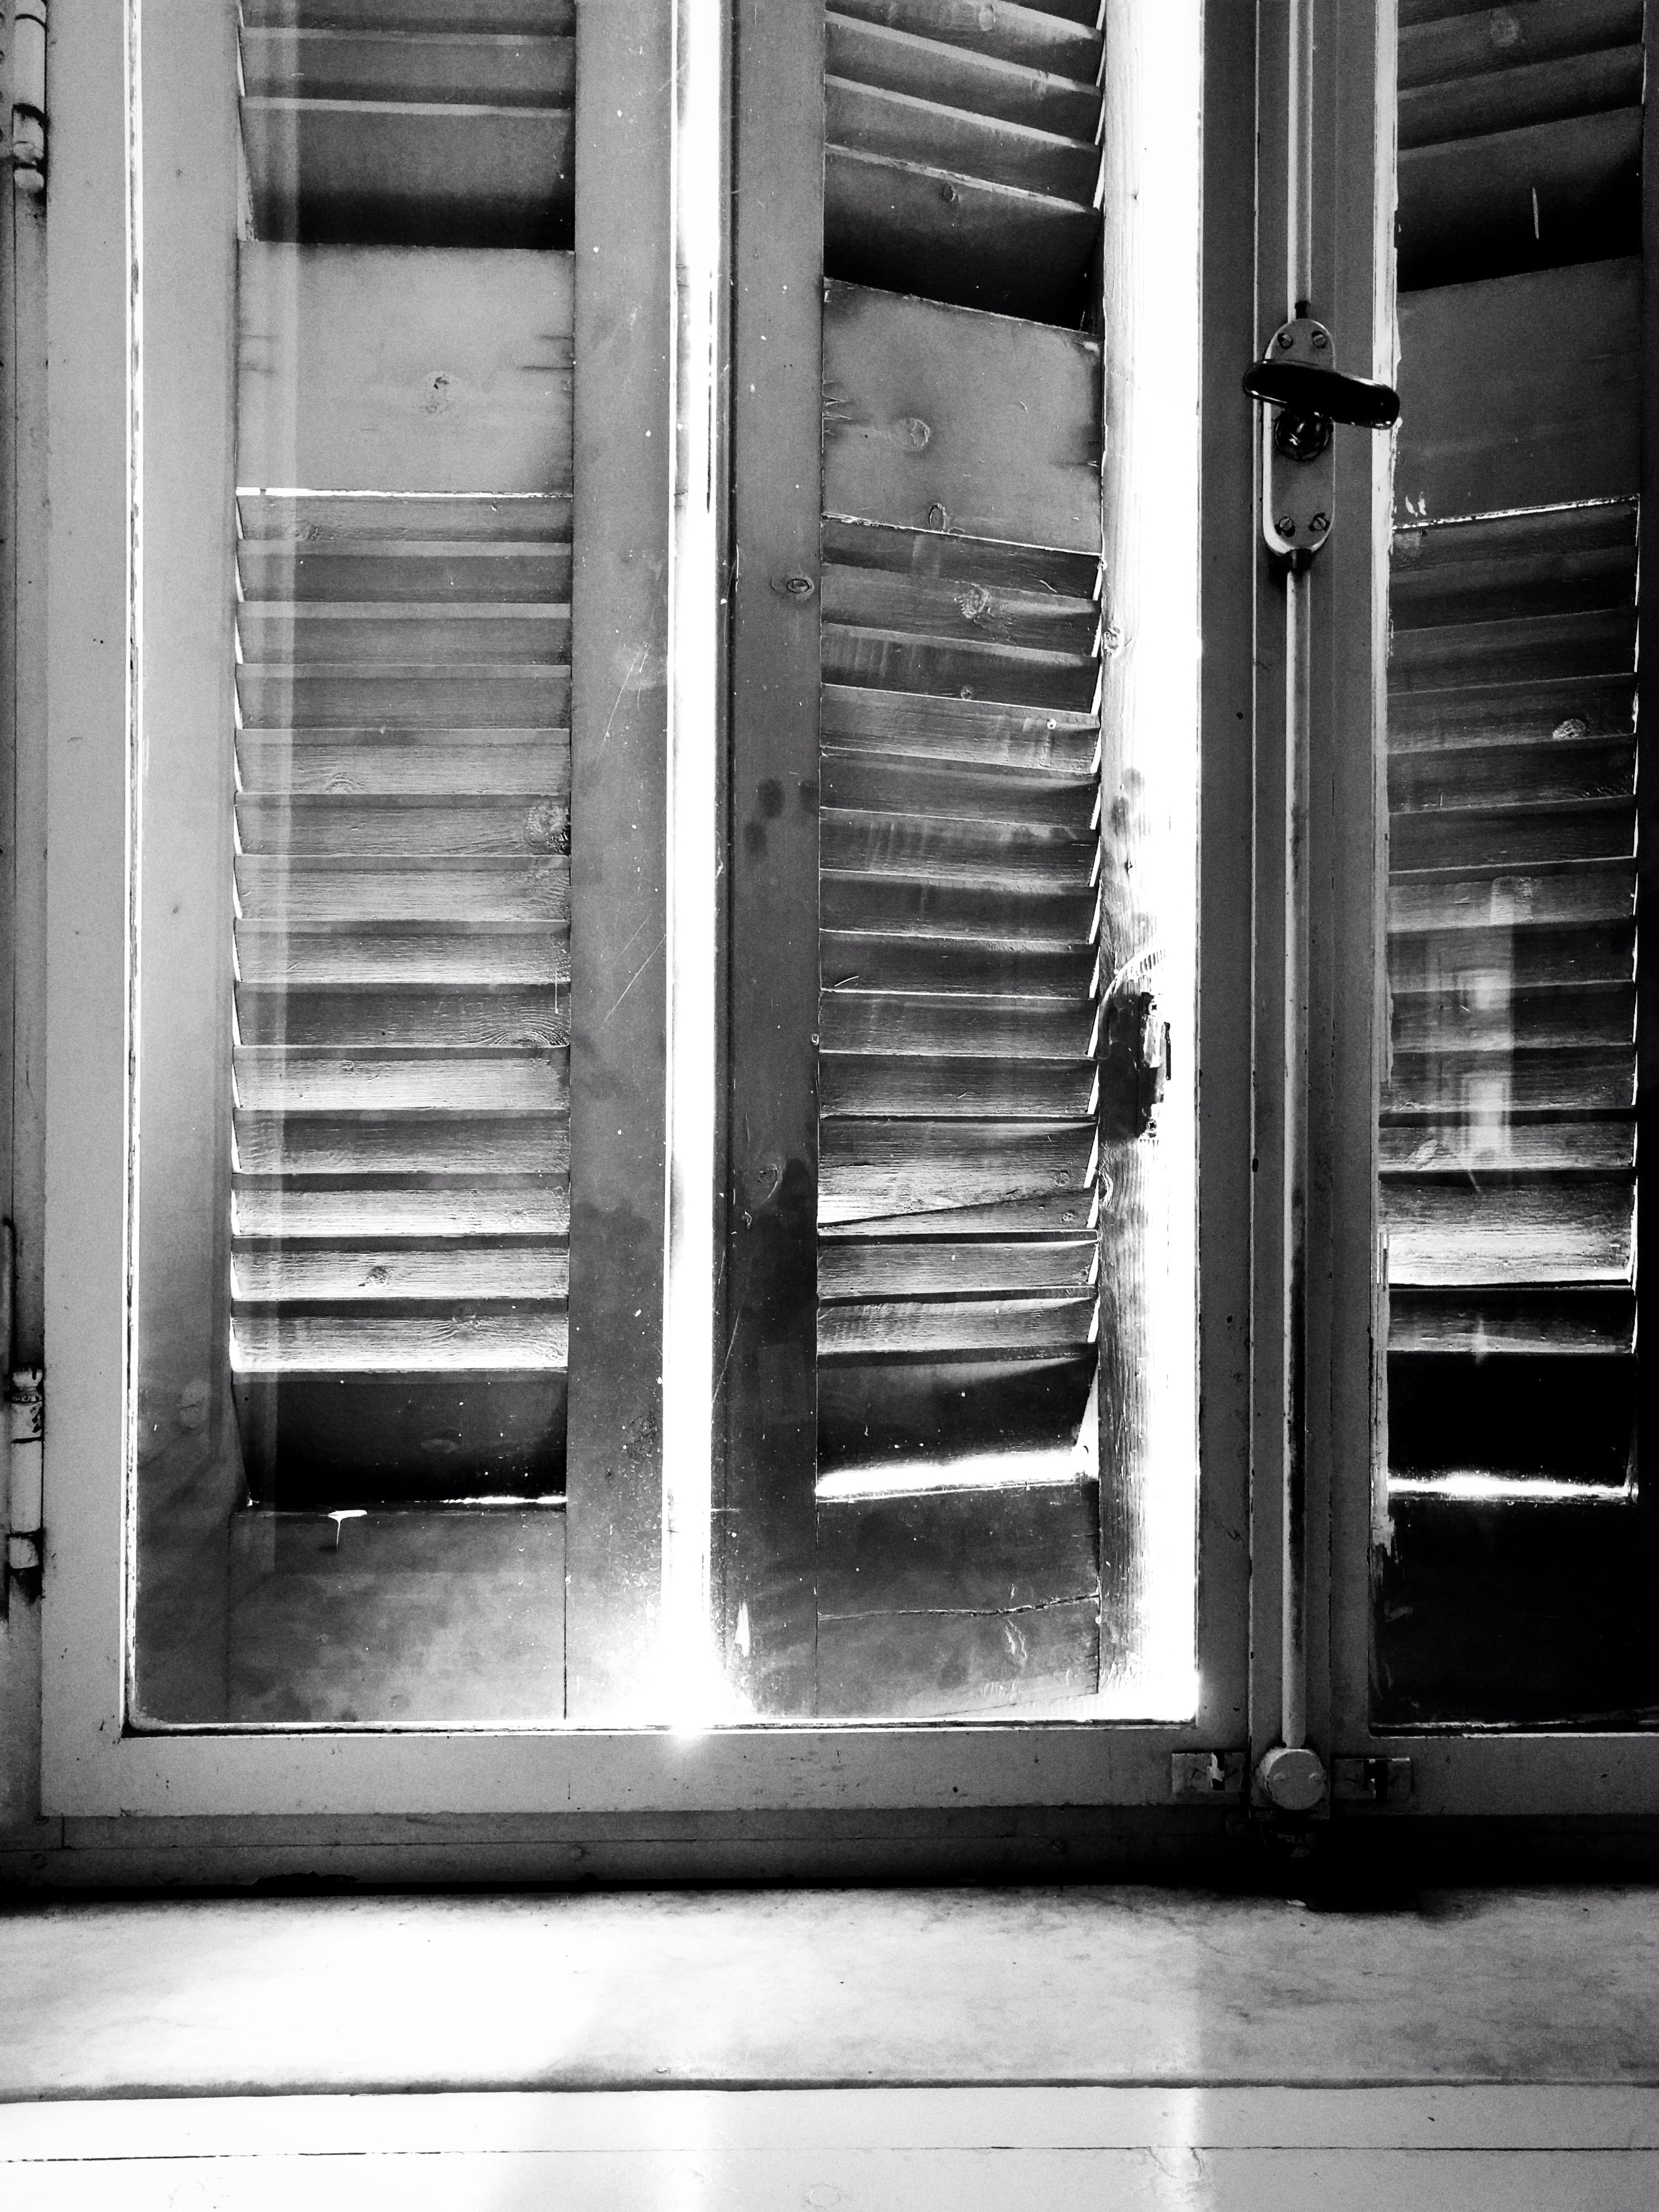
light, black and white, white, black, monochrome, door, interior design, shape, monochrome photography, window covering